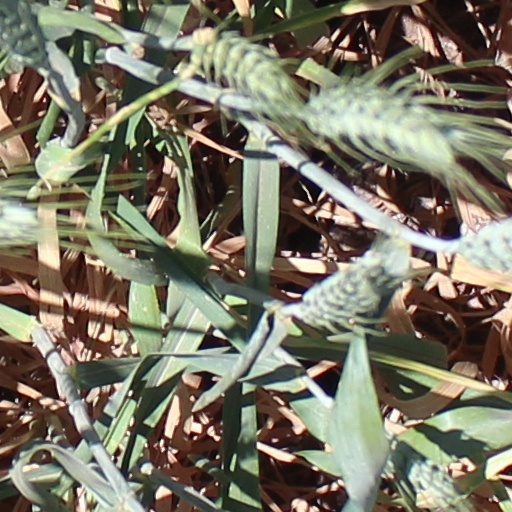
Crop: wheat